Battle of Smoliani

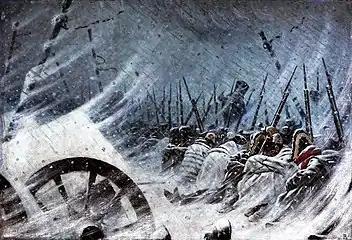
The night bivouac of Napoleon's army during the retreat from Russia.

The Battle of Smoliani commenced on November 13, at the nearby village of Axenzi, and initially the French were successful. Here the 6,000 troops of General Louis Partouneaux attacked Wittgenstein's advance guard, 6,000 strong, led by General Alexiev. Each side lost roughly 500 troops in this encounter, and despite being reinforced, the Russians were forced to retreat to Smoliani.